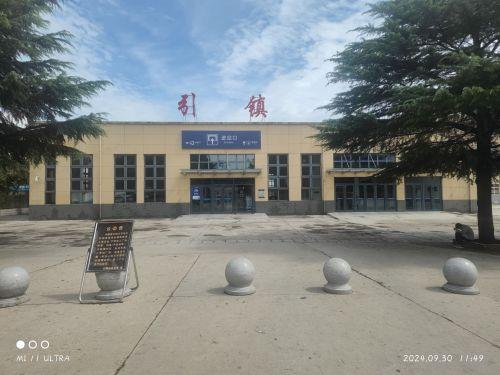
地标名称：引镇站
所在城市：西安市·长安区